W's Tragedy

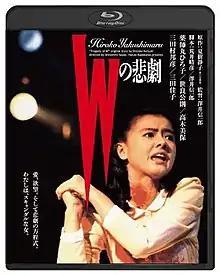
Blu-ray Disc cover

is a 1984 Japanese film directed by Shinichirō Sawai, based on the novel by Shizuko Natsuki (published in English under the title "Murder at Mt. Fuji"). At the 9th Japan Academy Prize it won three awards and received three other nominations.